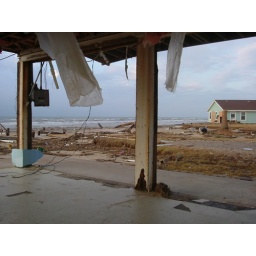
shot under a house on the beach